Zenith: The Last City

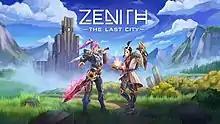
Official cover art

Zenith: The Last City is a virtual reality open world massively multiplayer online role-playing game (MMORPG) developed and published by Californian game development studio Ramen VR. The game was officially released in early access for Microsoft Windows, Oculus Quest, and PlayStation VR on January 27, 2022. Upon launch, the game had more than 4,000 players playing online. The game takes inspiration from various anime shows such as "Sword Art Online" and JRPG games such as "Final Fantasy XIV".